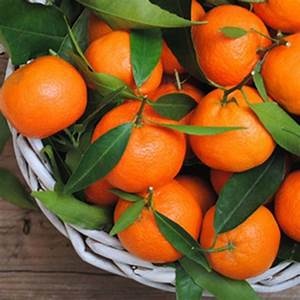
Label: mandarine